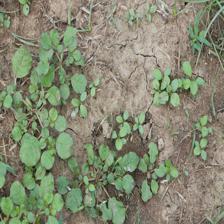
Label: BroadLeafWeed